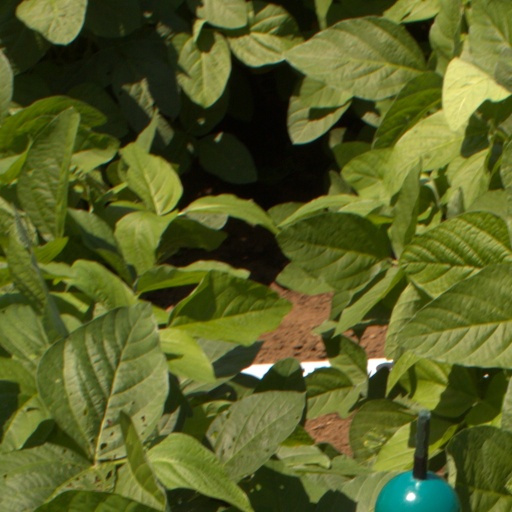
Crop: soybean